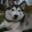
Label: wolf